Six Flags Great America

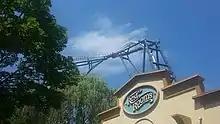
Maxx Force holds three world records, including fastest acceleration in North America, fastest inversion, and tallest double inversion

In early 2022, John Krajnak was named the new park president of Six Flags Great America, following the death of president Hank Salemi in January. Two months later, DC Universe, a DC Comics themed area, was announced on March 24, 2022, featuring new building paint, wider paths, and re-themed rides. Three rides would be re-themed: Vertical Velocity became , with a new red color scheme; Whirligig became DC Super-Villains Swing, featuring DC villain visuals; and Yankee Clipper was re-themed to Aquaman Splashdown, featuring new ride boats. While the area was supposed to open on April 15, the area opened in May due to supply chain issues. The park also removed Holiday in the Park from its event slate in 2022, shortening its operating season to November.